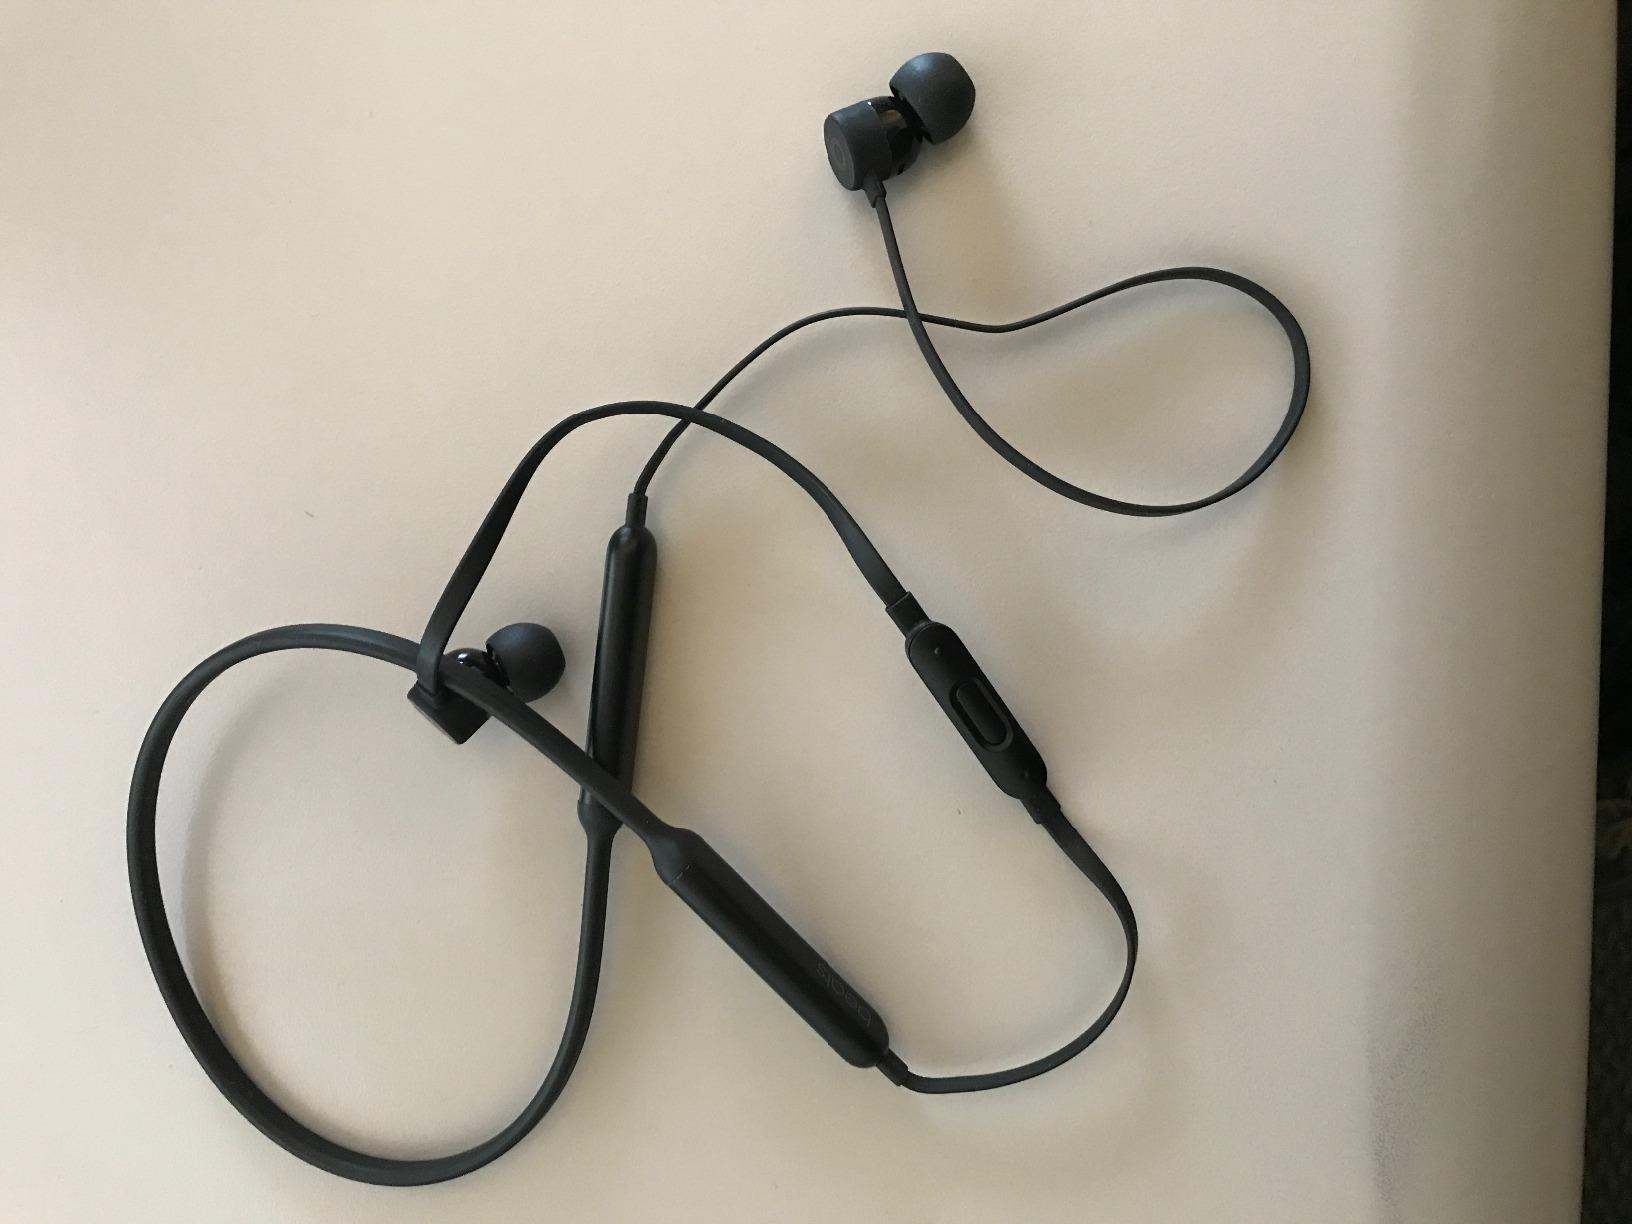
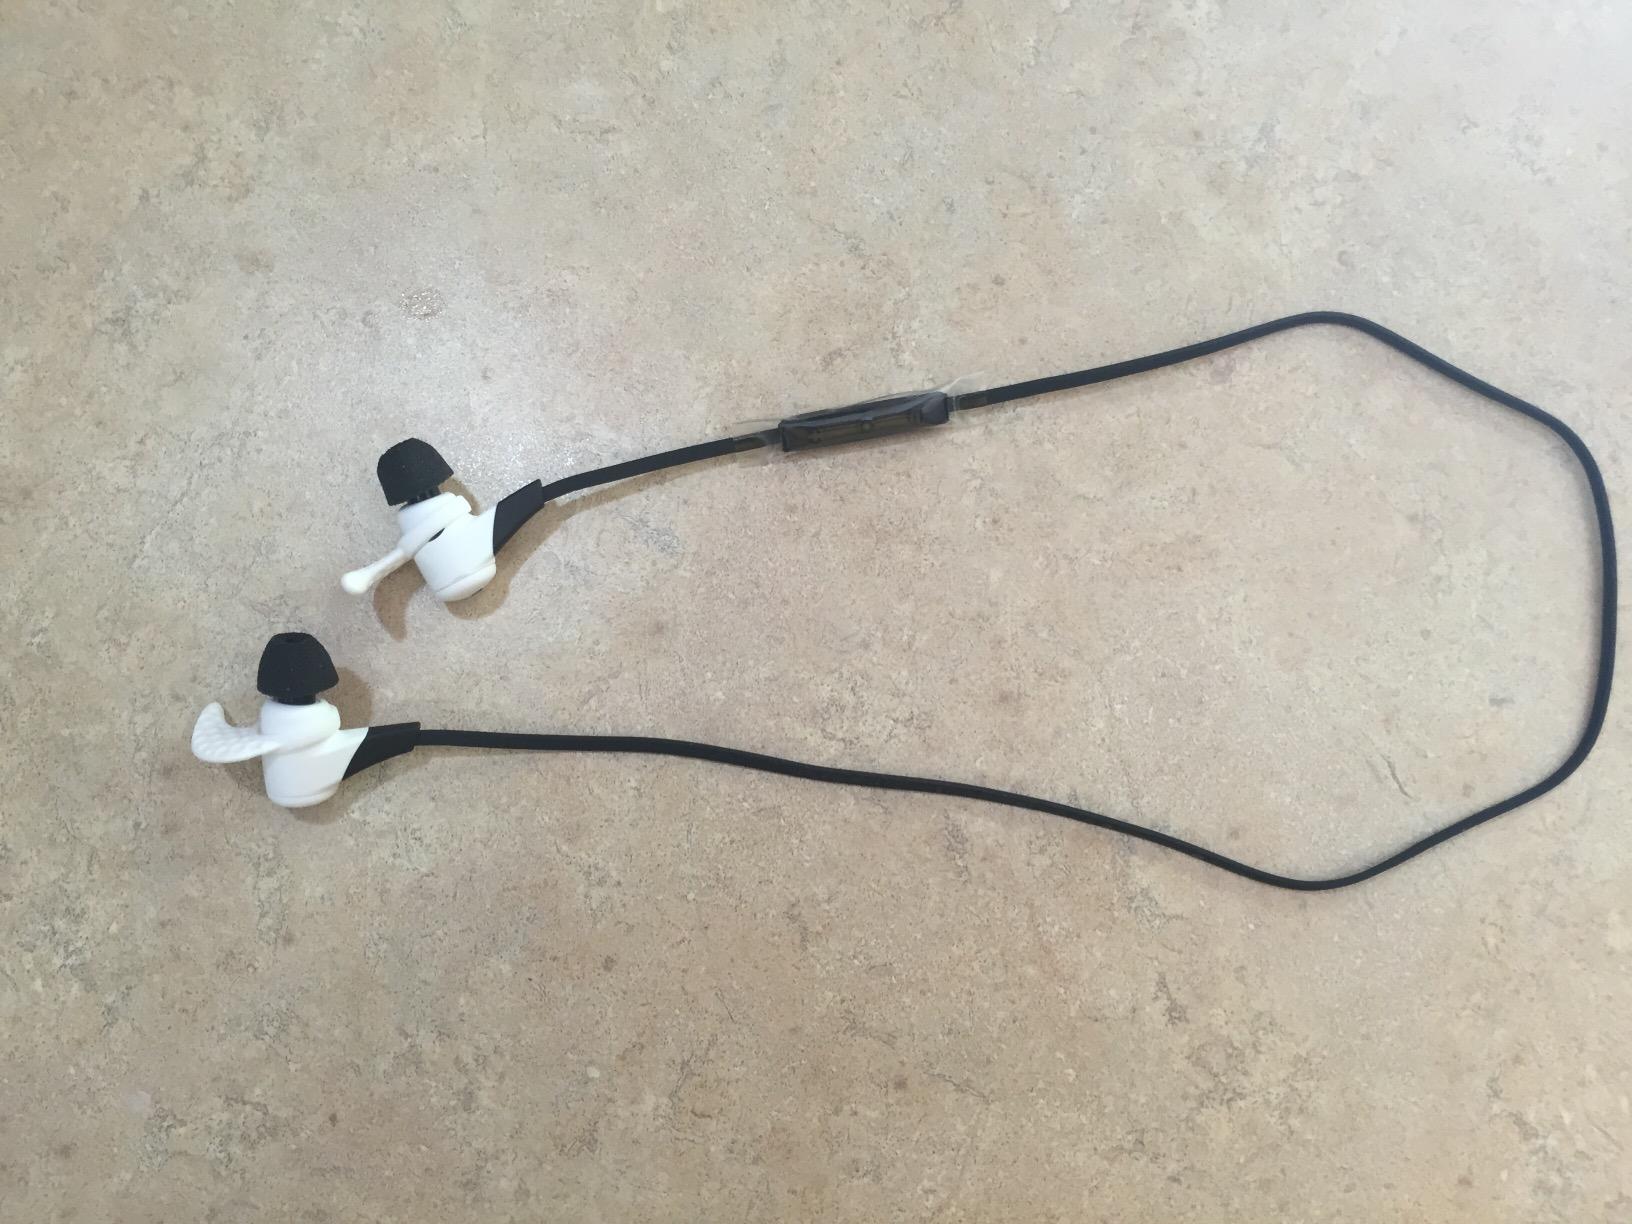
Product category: headphones
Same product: no